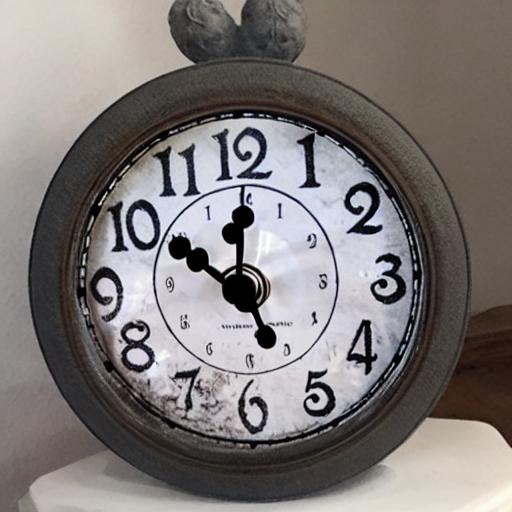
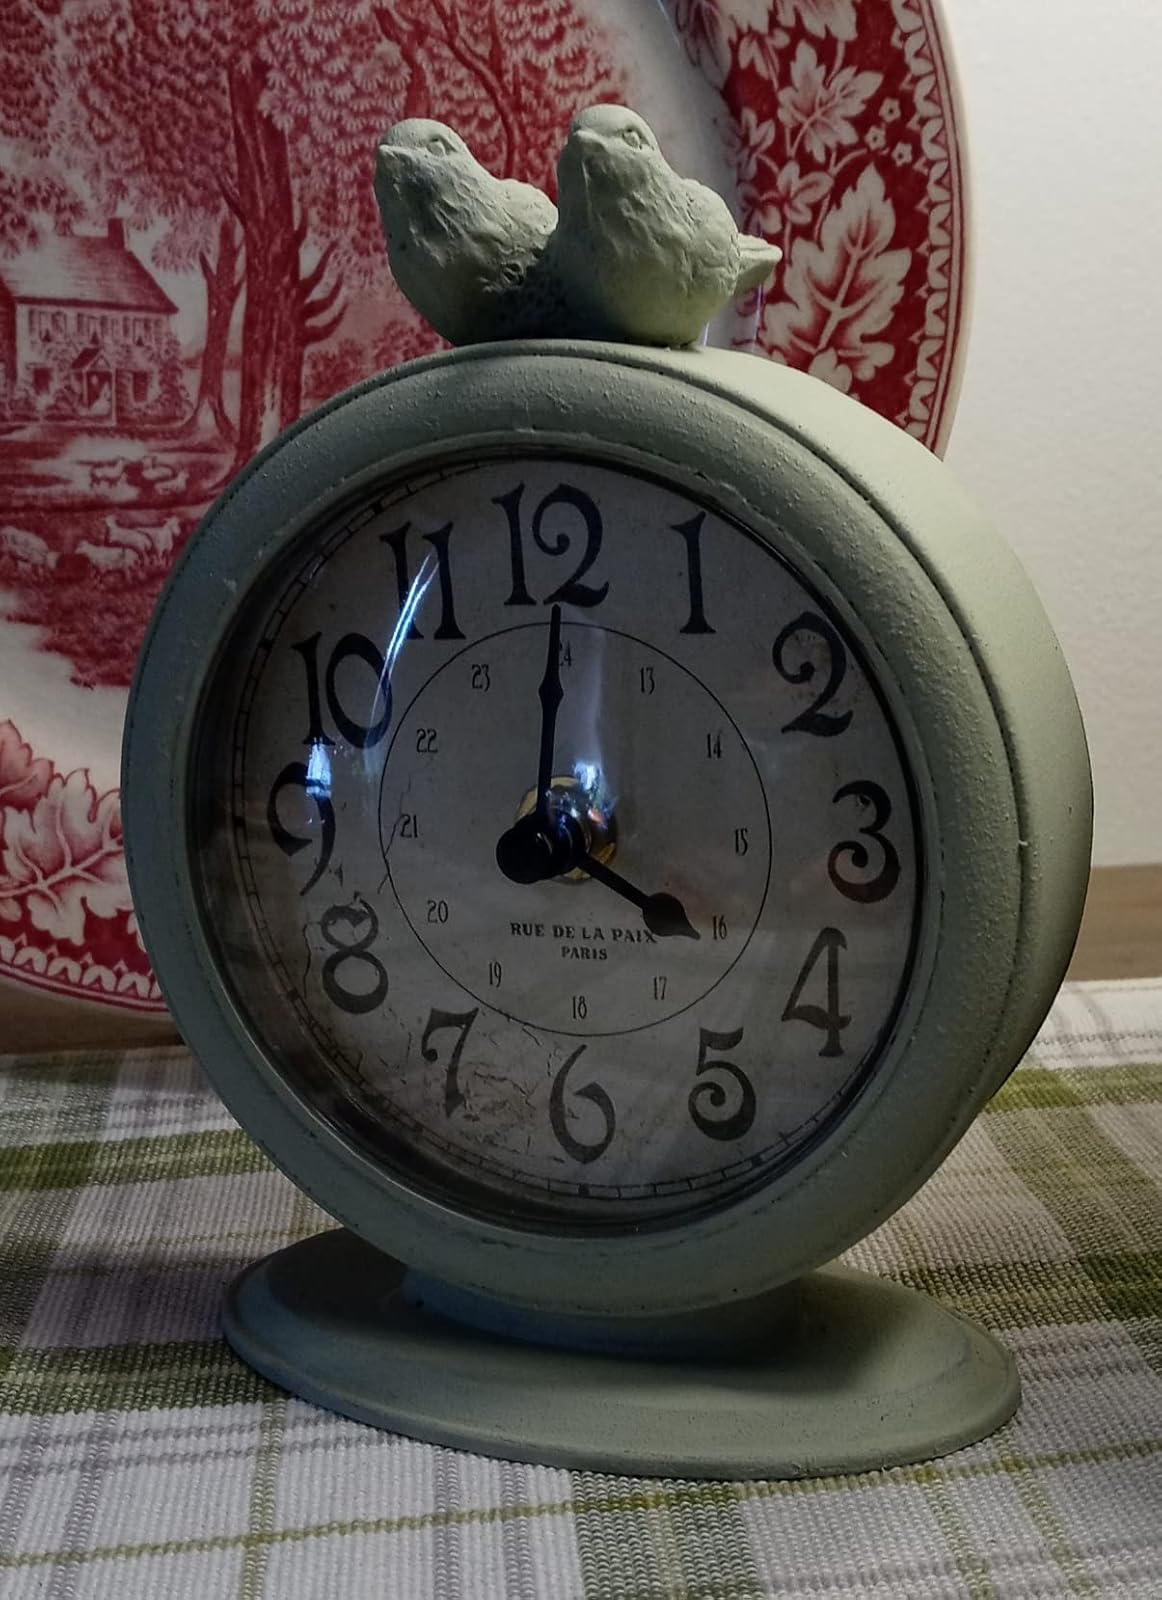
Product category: clock
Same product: no